John Marshall (drummer)

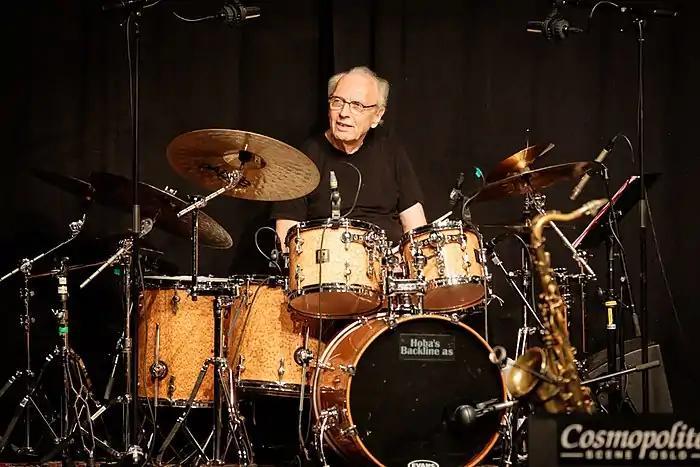
Marshall in 2018

John Stanley Marshall (28 August 1941 – 16 September 2023) was an English drummer and founding member of the jazz rock band Nucleus. From 1972 to 1978, he was the drummer for Soft Machine, replacing Phil Howard when he joined.